Malapropism

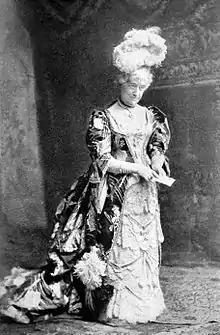
Louisa Lane Drew as Mrs. Malaprop in an 1895 production of "The Rivals"

The word "malapropism" (and its earlier form, "malaprop") comes from a character named "Mrs. Malaprop" in Richard Brinsley Sheridan's 1775 play "The Rivals". Mrs. Malaprop frequently misspeaks (to comic effect) by using words which do not have the meaning that she intends but which sound similar to words that do. Sheridan chose her name in humorous reference to the word "malapropos," an adjective or adverb meaning "inappropriate" or "inappropriately", derived from the French phrase "mal à propos" (literally "poorly placed"). According to the "Oxford English Dictionary", the first recorded use of "malapropos" in English is from 1630, and the first person known to have used the word "malaprop" specifically in the sense of "a speech error" is Lord Byron in 1814.